Hongxin Road station

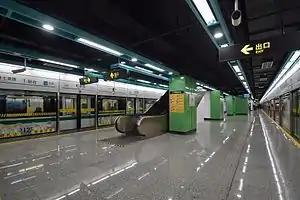
Station platform

Hongxin Road is a station on the Shanghai Metro, which services Line 12 and opened on December 19, 2015.